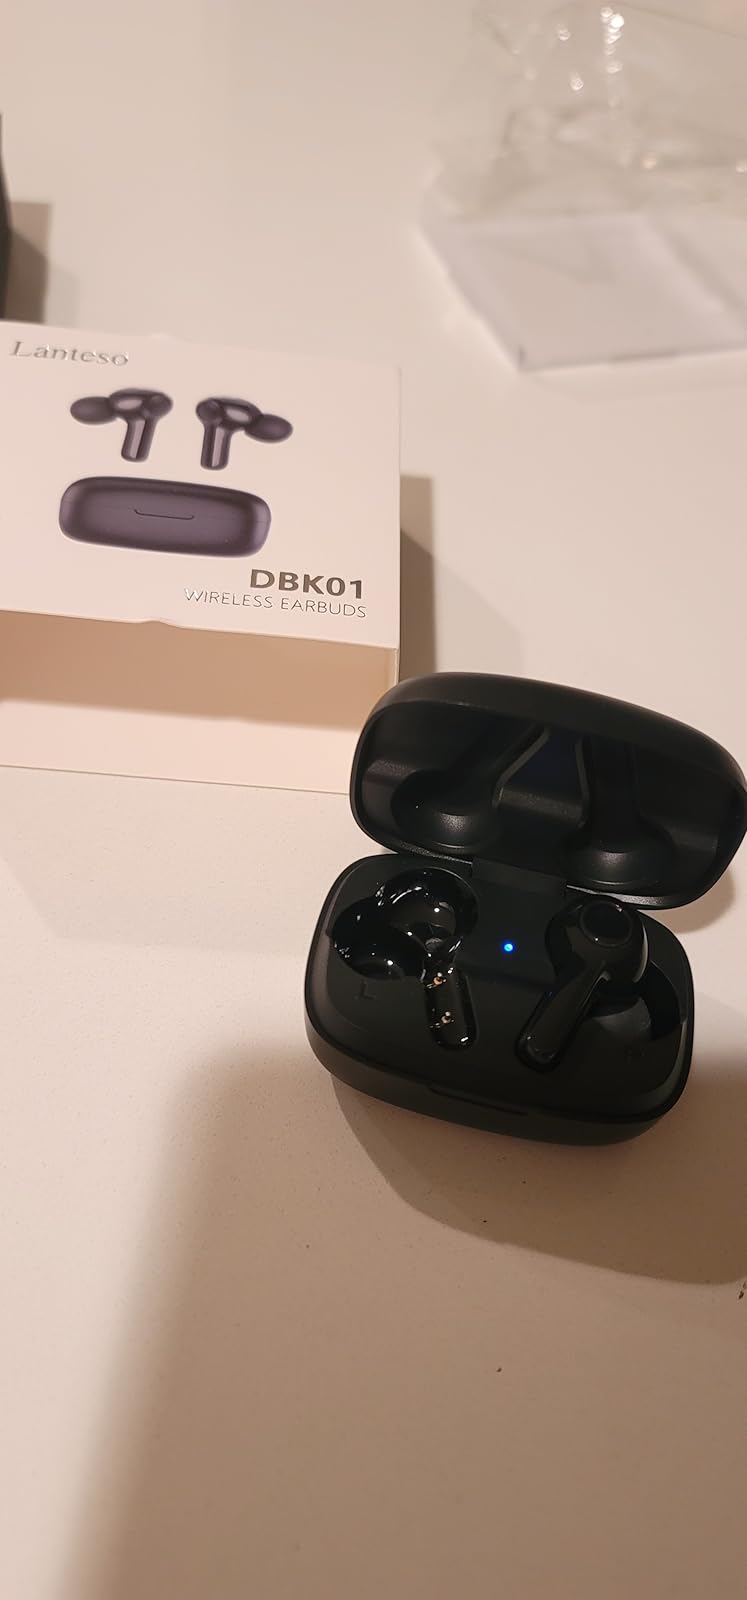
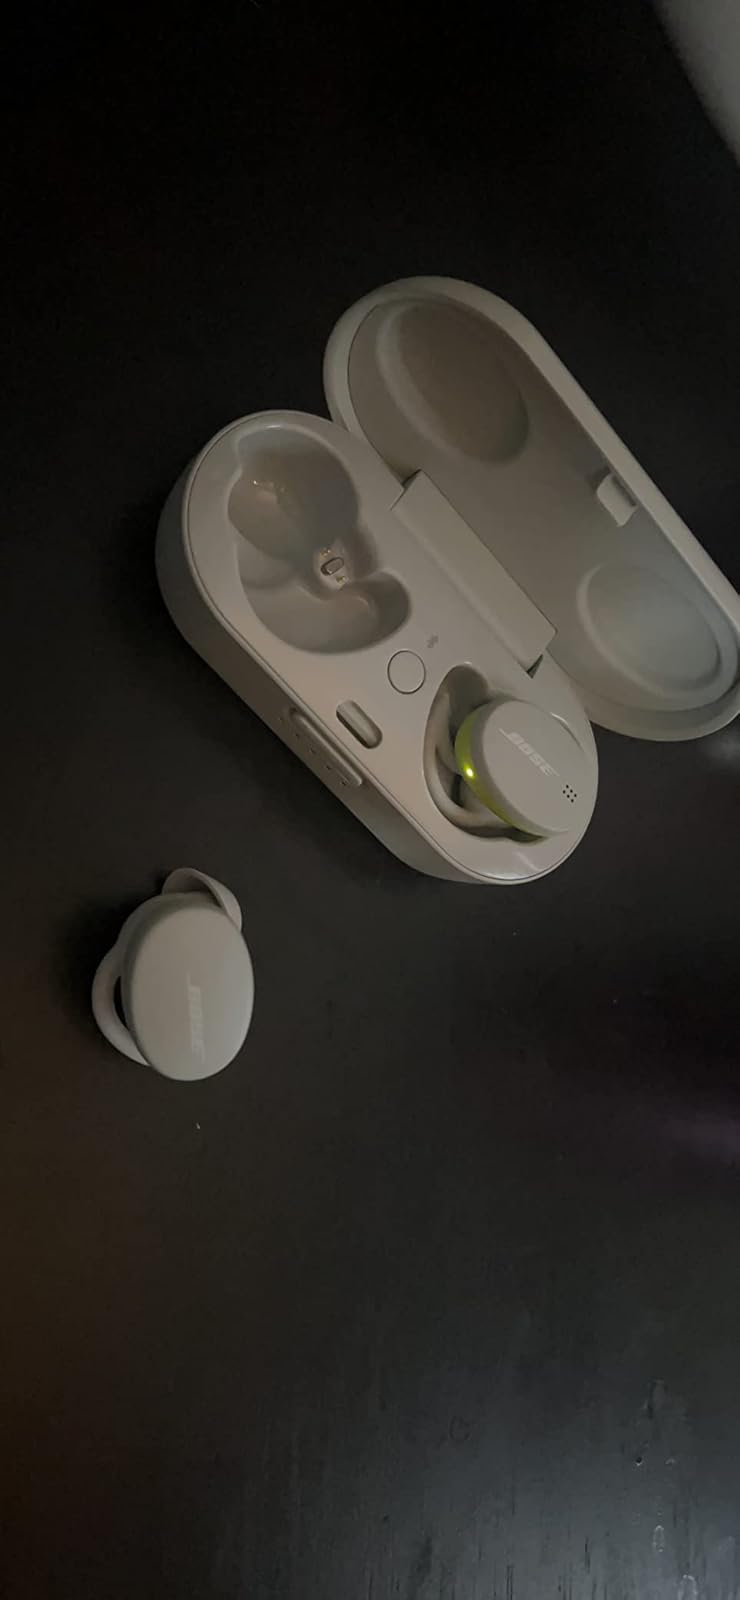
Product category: earbuds
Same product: no